Zendstation Ugchelen

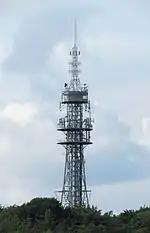
Transmission tower Ugchelen (2013)

Zendstation Ugchelen is the designation of a facility for FM- and TV-broadcasting at Ugchelen, Netherlands. Zendstation Ugchelen uses as transmission tower a freestanding lattice tower built in 1958. It stands on top of the "Ugchelse Berg." It is owned by Cellnex.